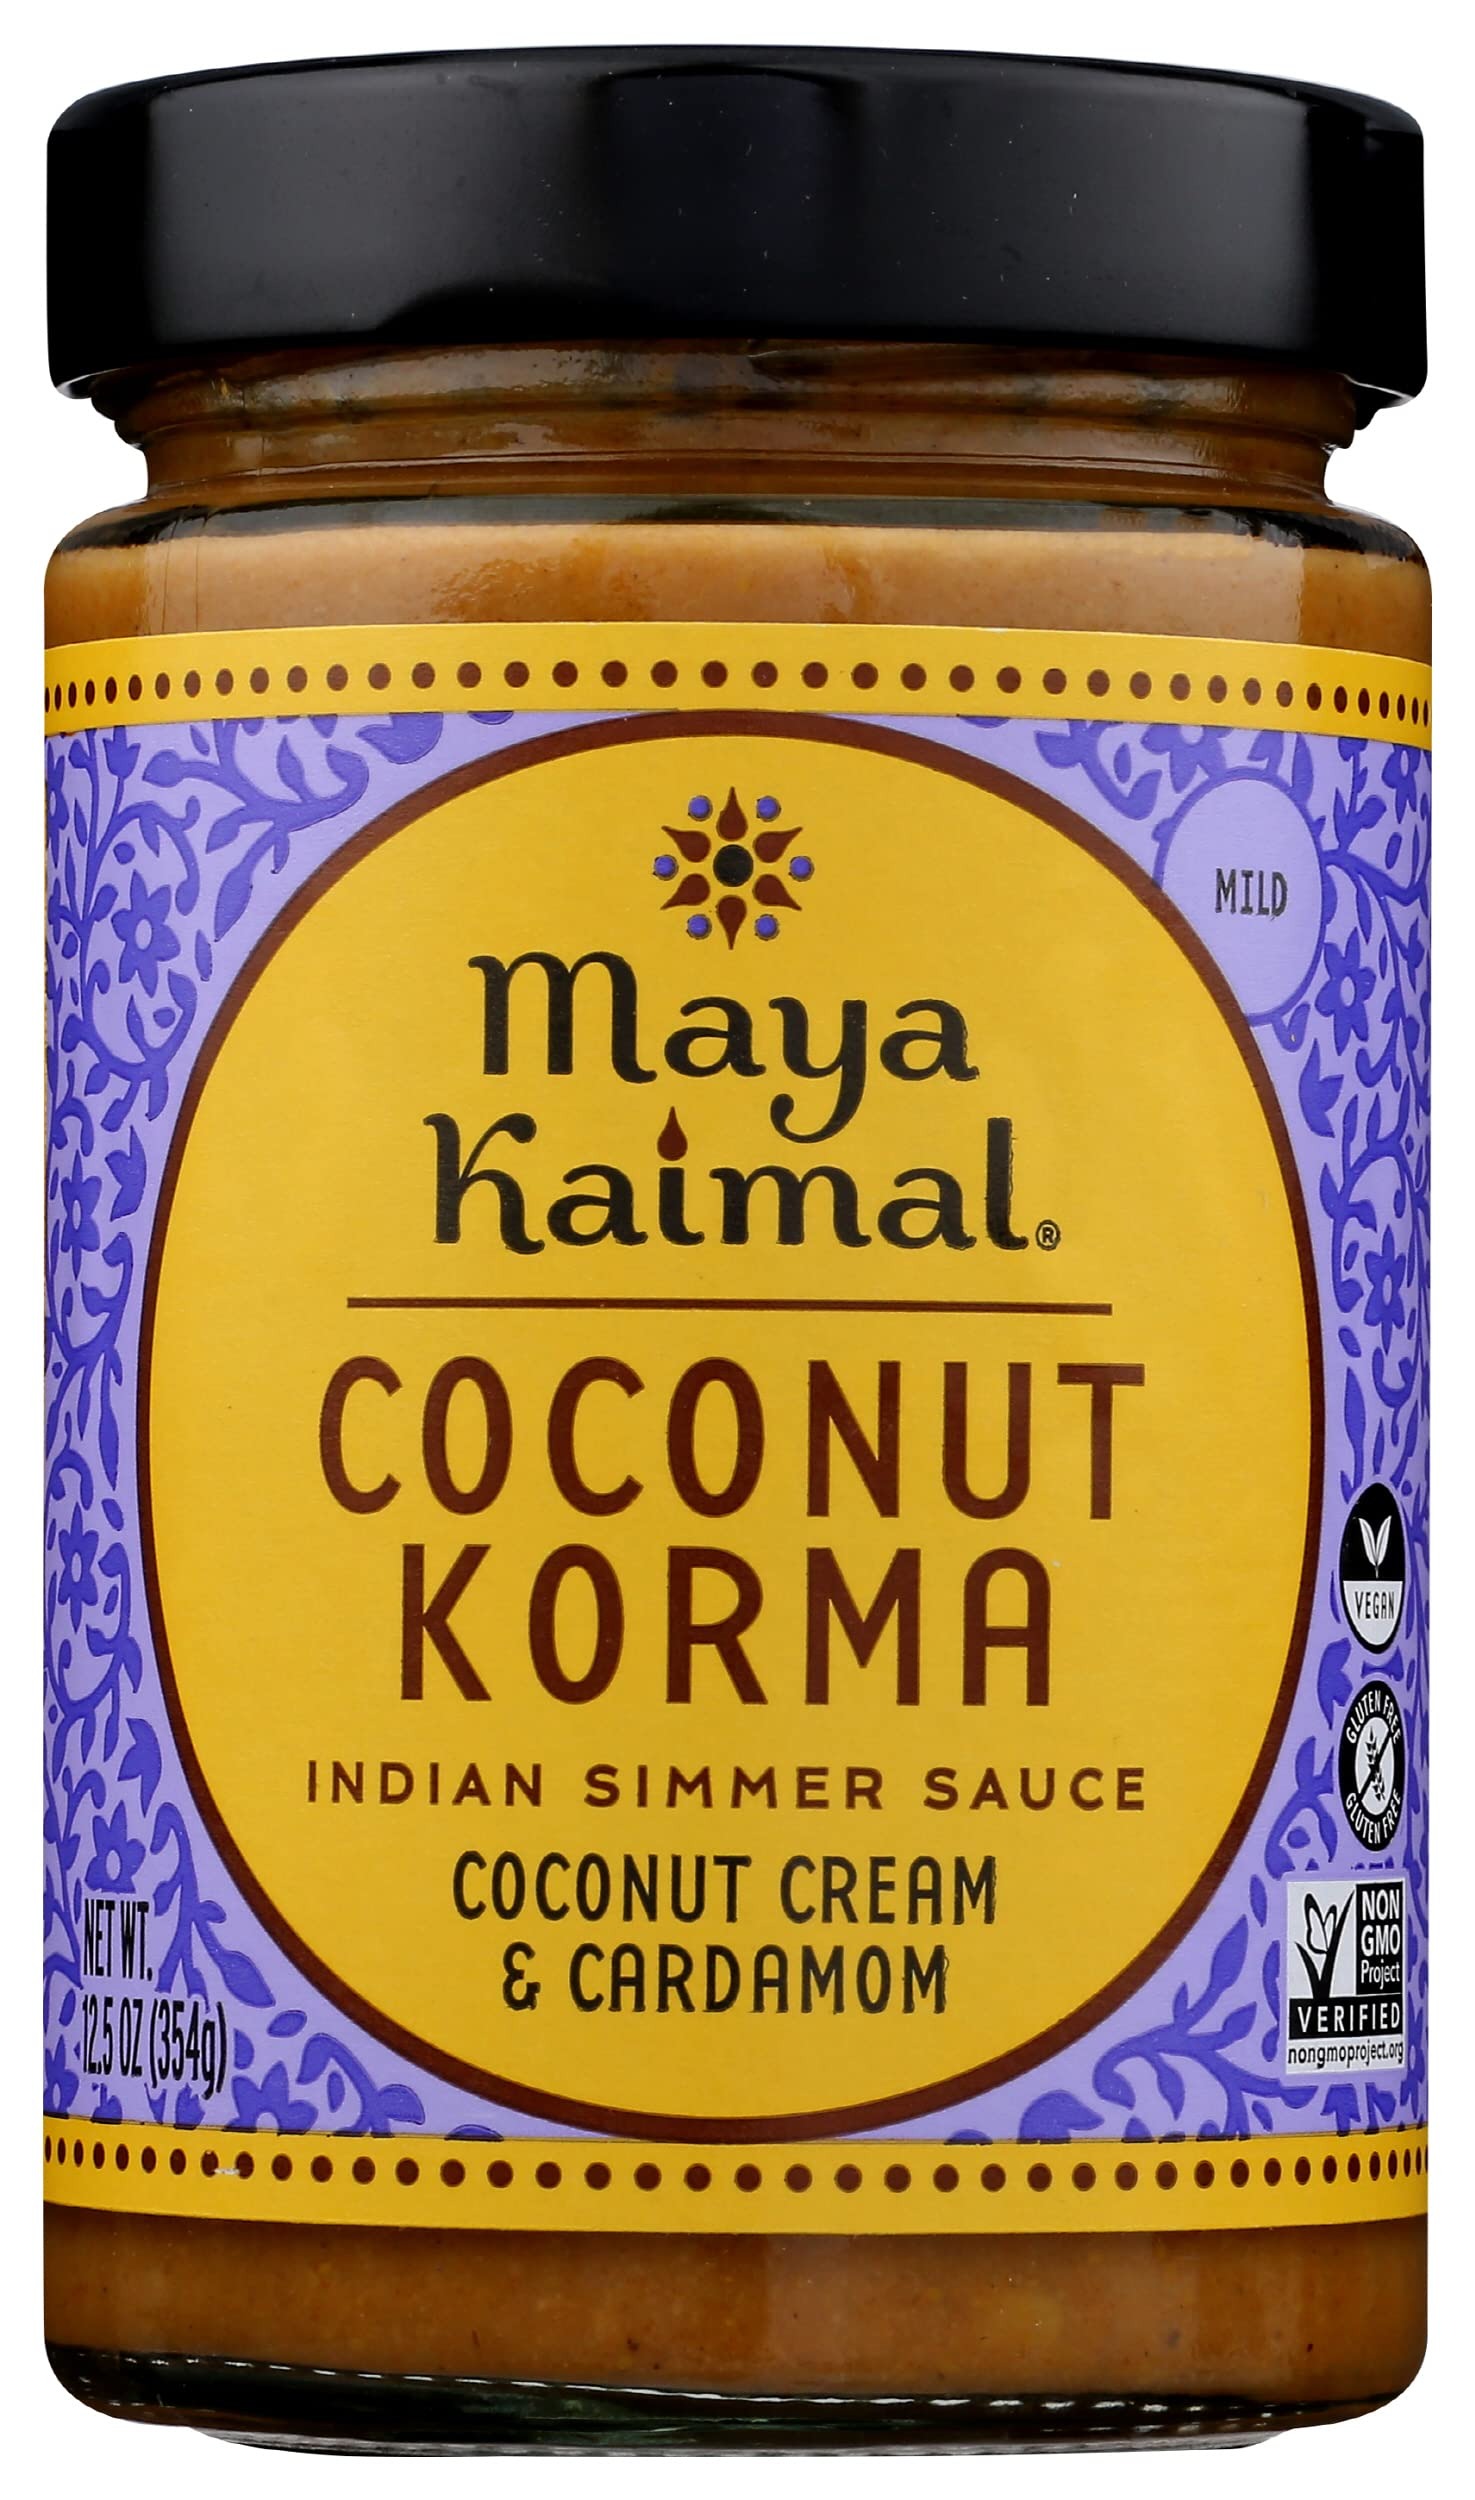
Item Name: Maya Kaimal Coconut Korma Sauce, Mild Indian Simmer Sauce, Vegetarian, Gluten Free, 12.5 Oz (Pack of 6)
Bullet Point: Maya Kaimal Coconut Korma Sauce, Mild Indian Simmer Sauce, Vegetarian, Gluten Free, 12.5 Oz (Pack of 6)
Value: 75.0
Unit: Ounce

Price: 6.49